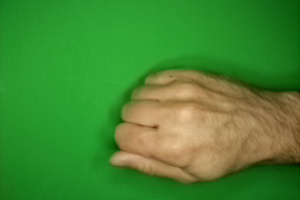
Label: rock